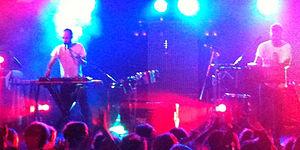
Bag Raiders est un groupe de musique électronique australien, originaire de Sydney. Il est formé en 2006 par Jack Glass et Chris Stracey. Ils font usage du clavier, de la guitare, de la batterie, et incarnent les rôles de chanteurs, disc jockey, producteurs et remixeurs d'œuvres d'autres artistes. En 2009, ils se classent 11ᵉ de la liste des 50 meilleurs DJ australiens établie par In the Mix.